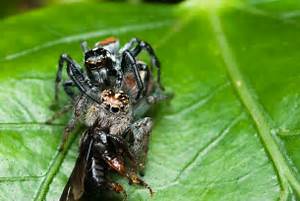
Label: ragno